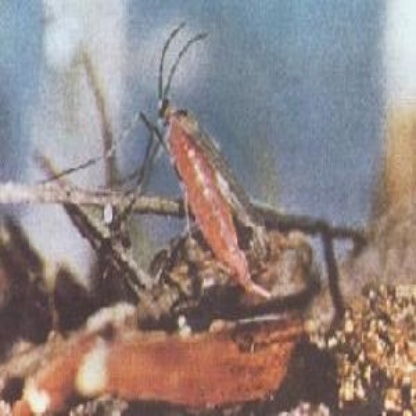
Nhãn: Sâu năn ( Muỗi hành )(Rice Gall Midge)